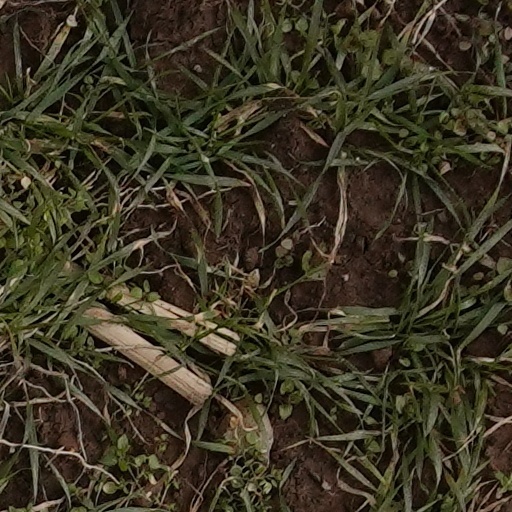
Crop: wheat